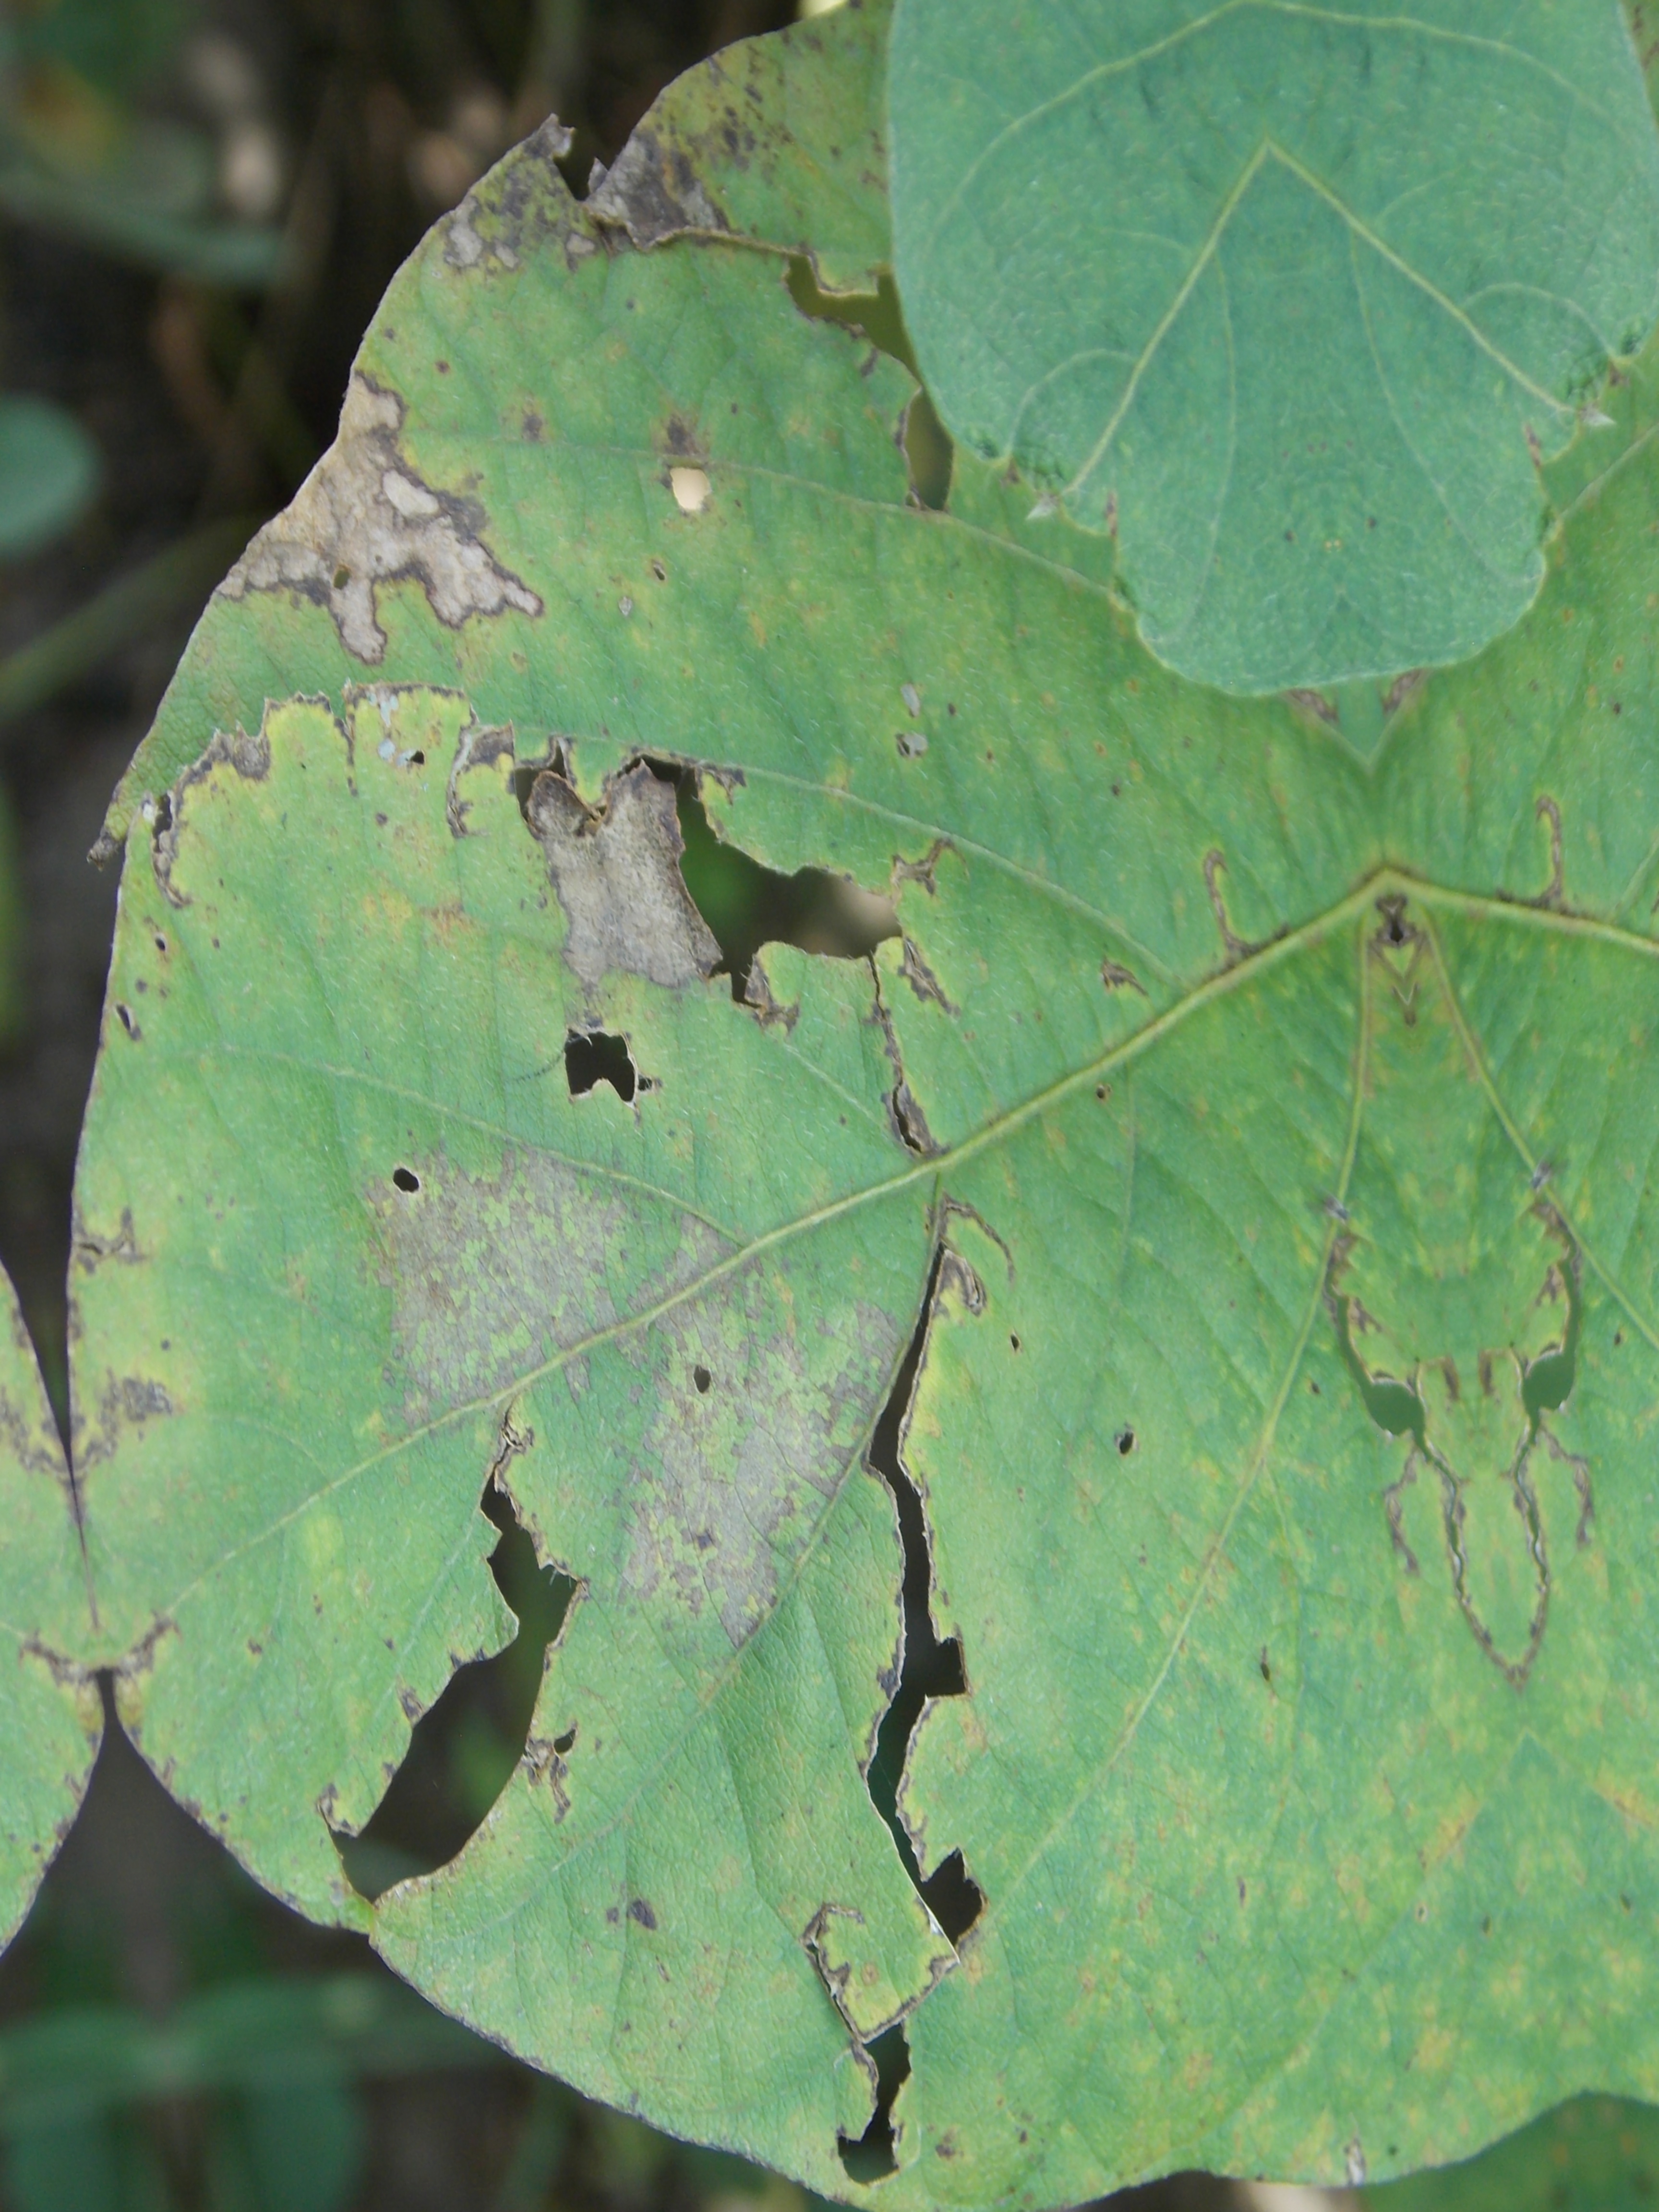
Label: Disease